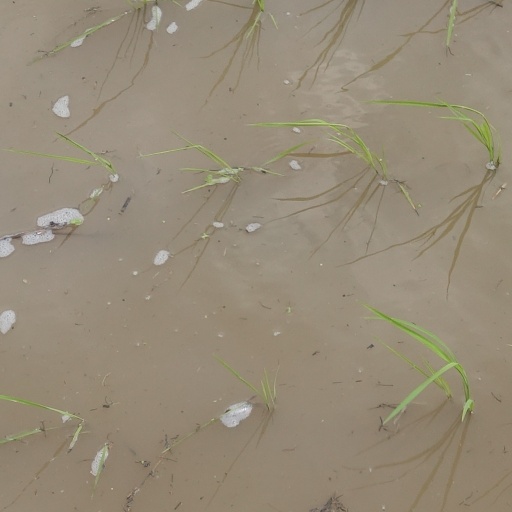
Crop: rice